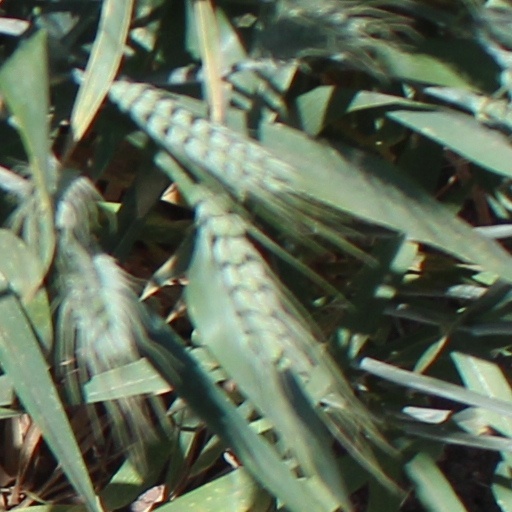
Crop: wheat